Bird visual acuity rendering: 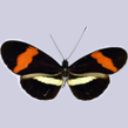
Butterfly visual acuity rendering: 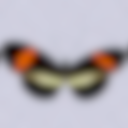
Species: melpomene
Subspecies: rosina_N
Sex: male
View: dorsal
Hybrid status: valid subspecies
Locality: Caldera CRI PU
Coordinates: 9.933, -84.717